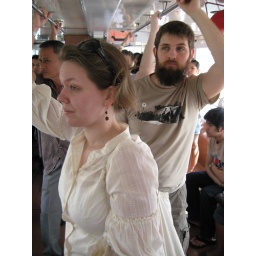
On the river boat in Bangkok